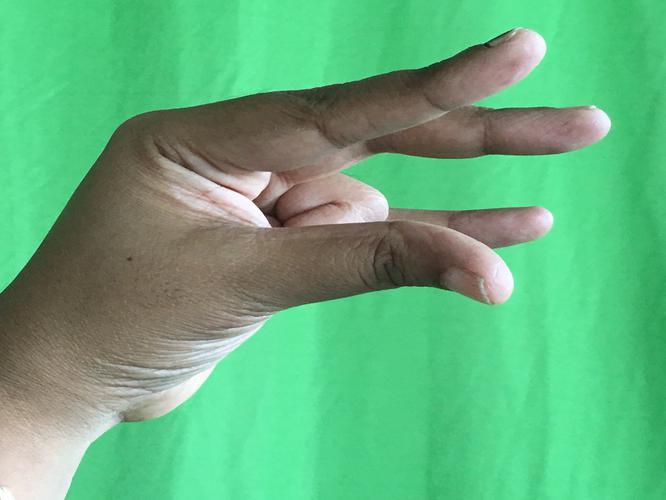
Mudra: Kangulam
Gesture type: single_hand